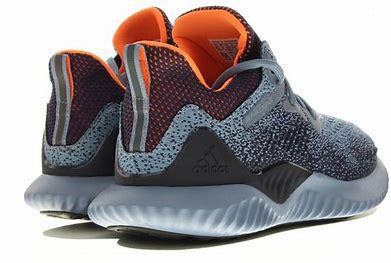
Brand: Adidas
Model: Alphabounce